Lucas von Breda

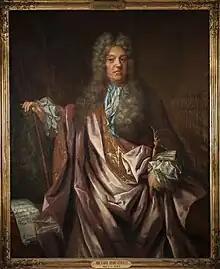
Portrait of Johan Gabriel Sparwenfeld

Lucas von Breda (18 April 1676, Stockholm - 9 April 1752, Stockholm) was a Swedish portrait painter, art collector, and industrialist. He is sometimes referred to as The Elder, to distinguish him from his son, ; an insurance adjuster.